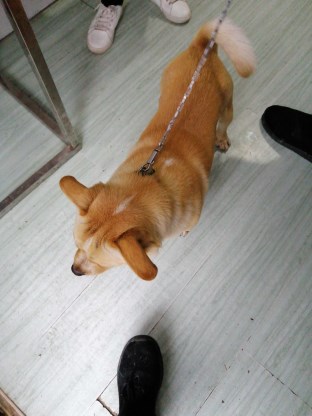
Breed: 3336-n000121-chinese_rural_dog